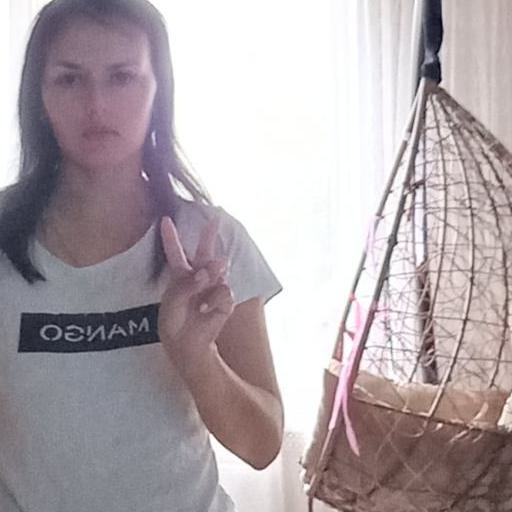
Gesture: peace